A Real Vermeer

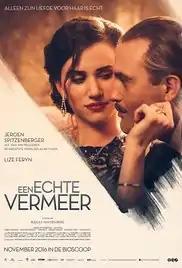
Film poster

A Real Vermeer is a 2016 Dutch biographical film about art forger Han van Meegeren directed by Rudolf van den Berg. It was listed as one of eleven films that could be selected as the Dutch submission for the Best Foreign Language Film at the 89th Academy Awards, but it was not nominated.